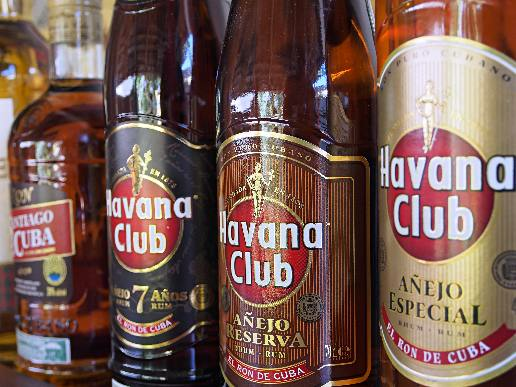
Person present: No